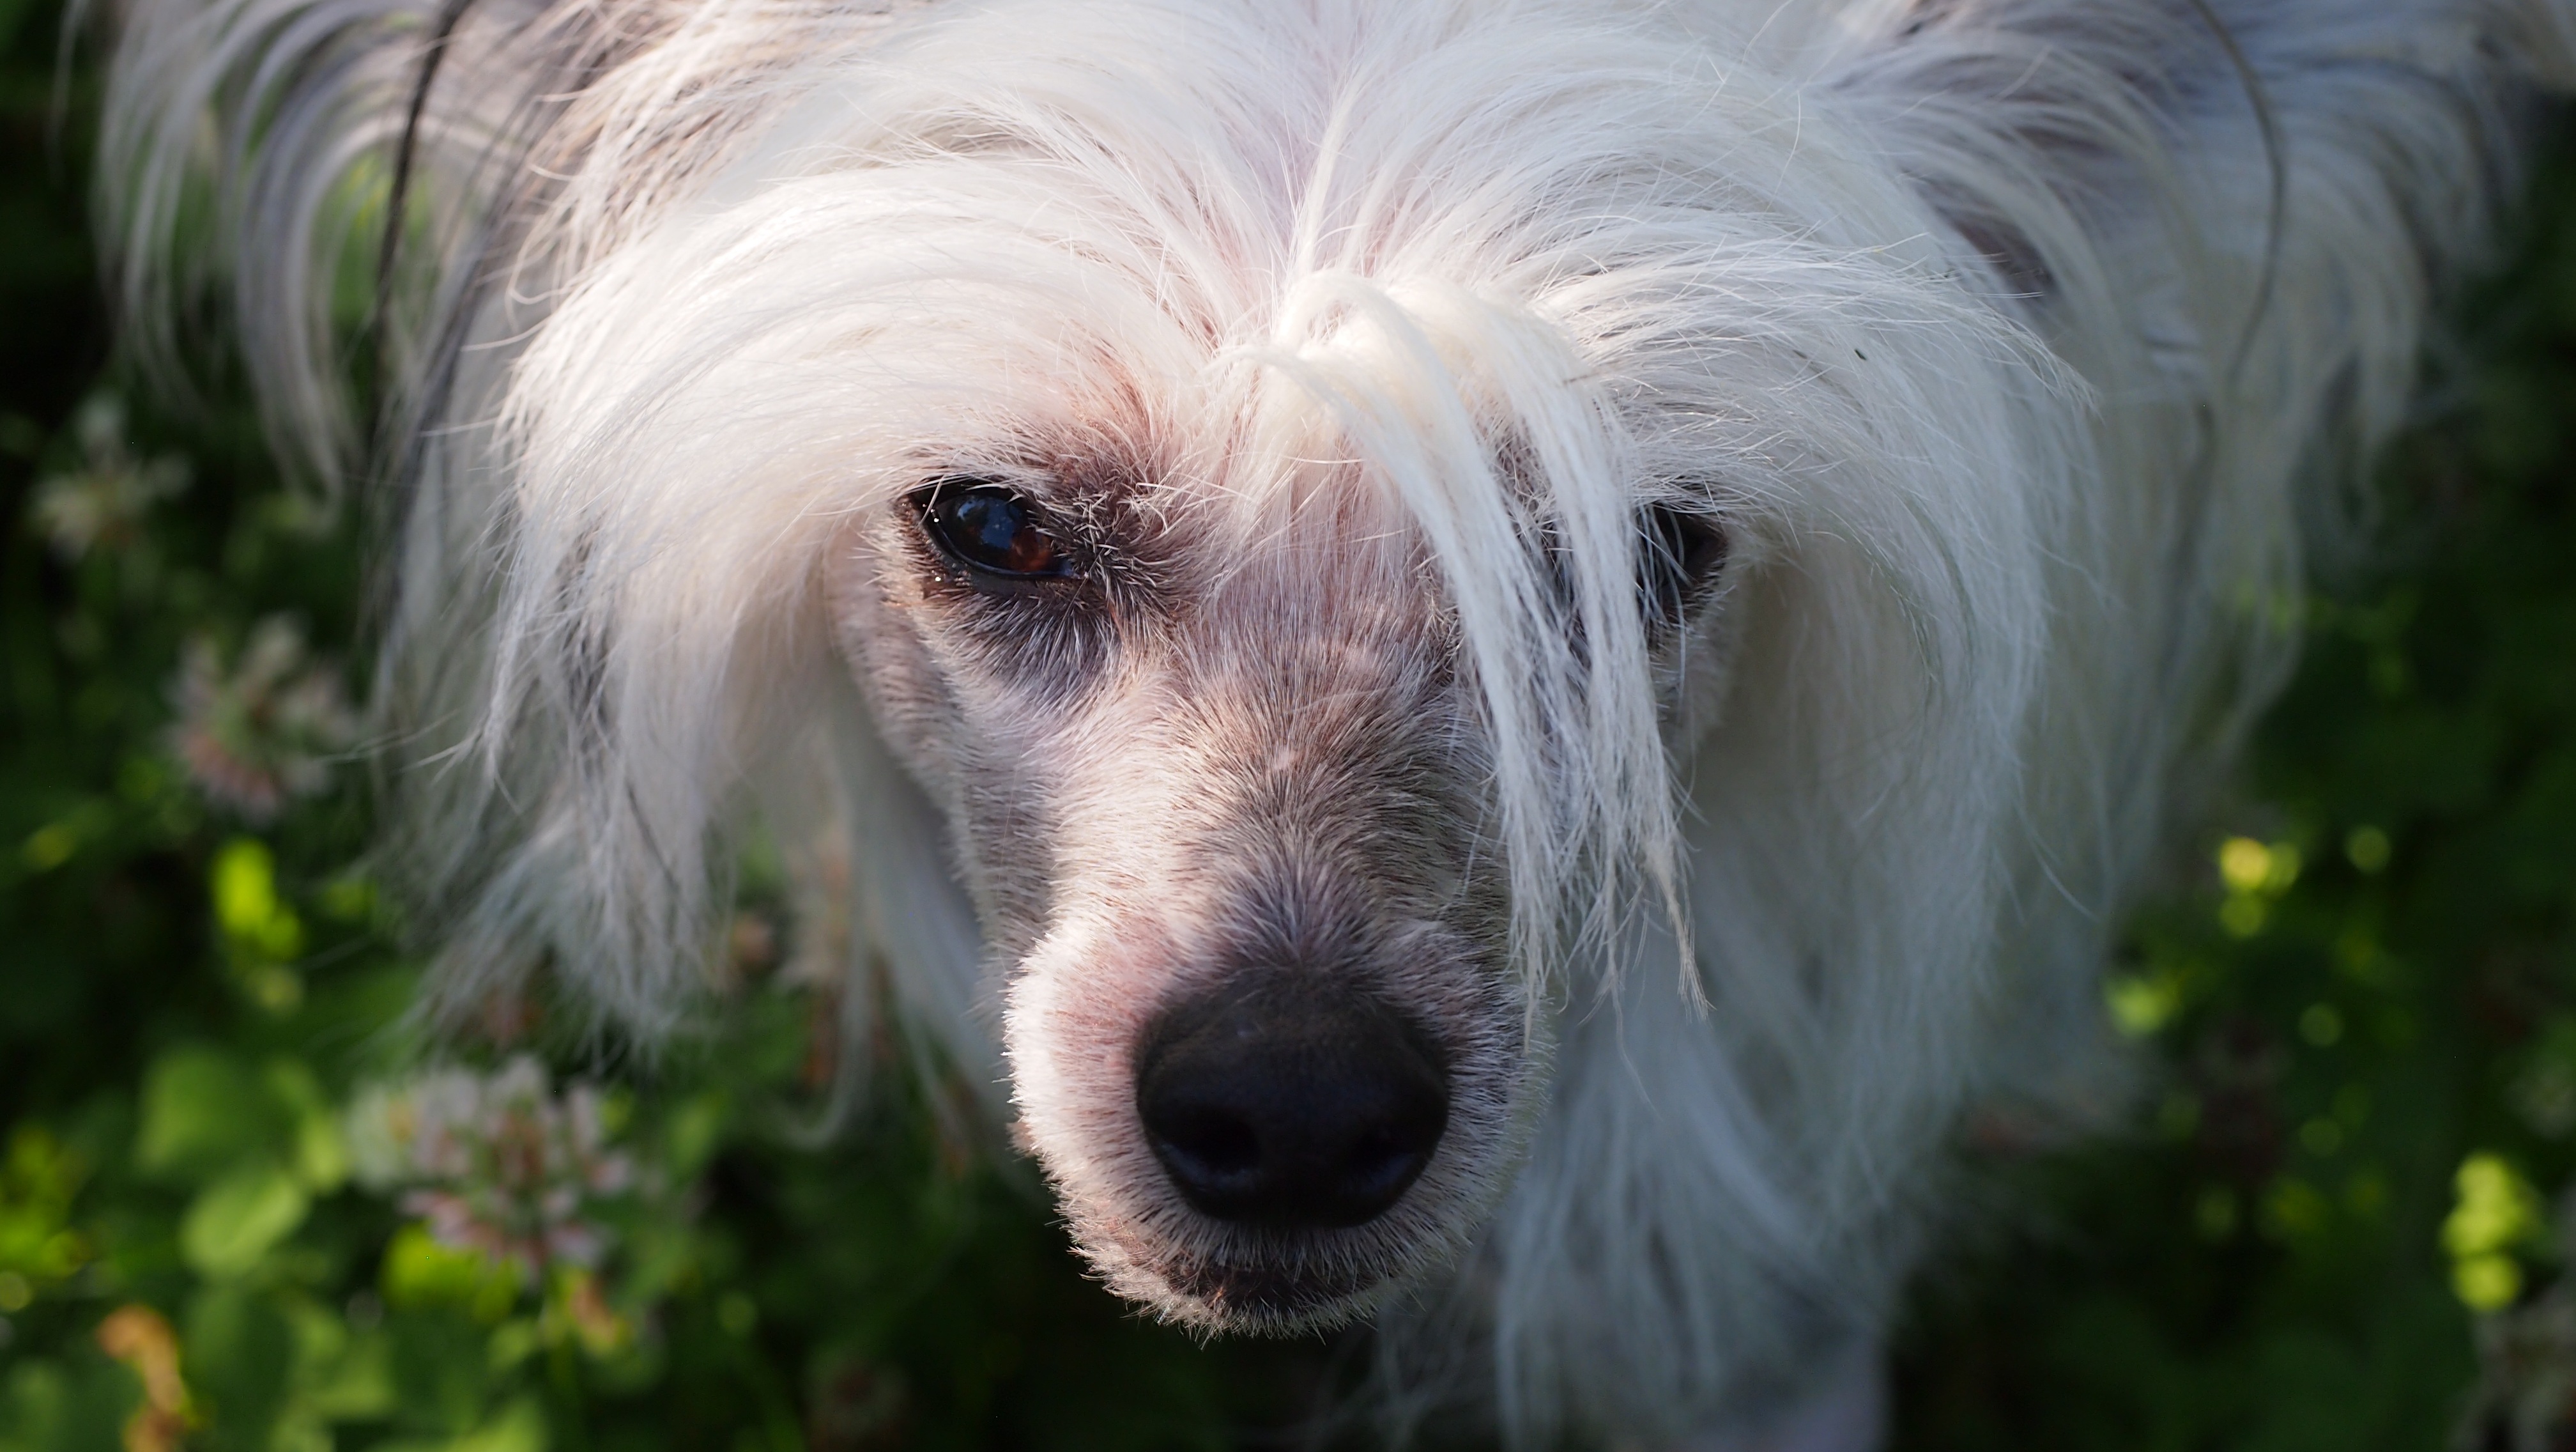
dog, animal, mammal, sports, vertebrate, dog breed, chinese crested dog, dog like mammal, carnivoran, animal sports, west highland white terrier, glen of imaal terrier